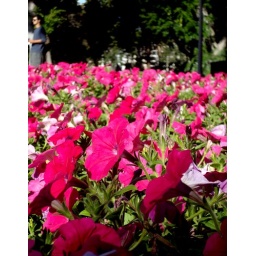
flower beds in hyde park